PT boat

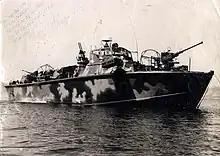
ARA "Alakush", Ushuaia, Argentina (1962)

According to the book ""At Close Quarters: PT Boats in the United States Navy,"" 99 of the 531 PT boats that served during World War II were lost to various causes.